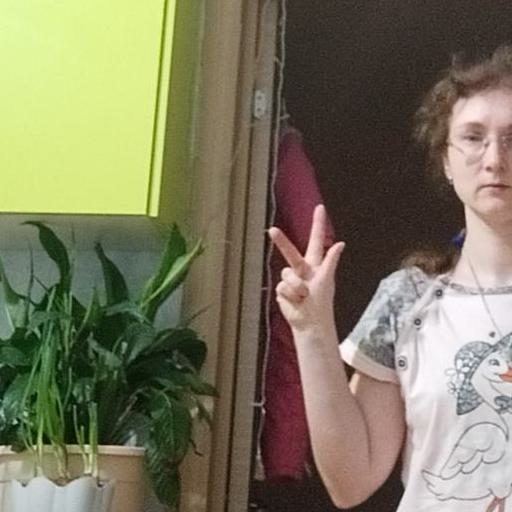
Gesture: three2